Green Park, Delhi

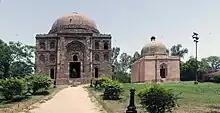
Dadi Poti ka Gumbad

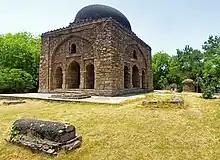
Barakhamba

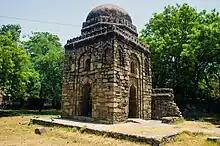
Sakri Gumti

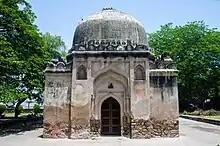
Chooti Gumti

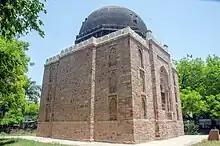
Biran ka Gumbad

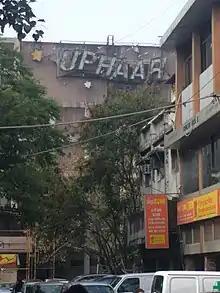
Uphar Cinema Building

It is bounded on the 4 sides by major avenues: Inner Ring Road, Outer Ring Road, Aurobindo Marg and Africa Avenue. Hauz Khas, Safdarjung Enclave, SDA are adjoining colonies and 2 major hospitals, AIIMS and Safdarjung Hospital touch its boundaries.